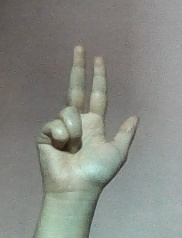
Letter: al